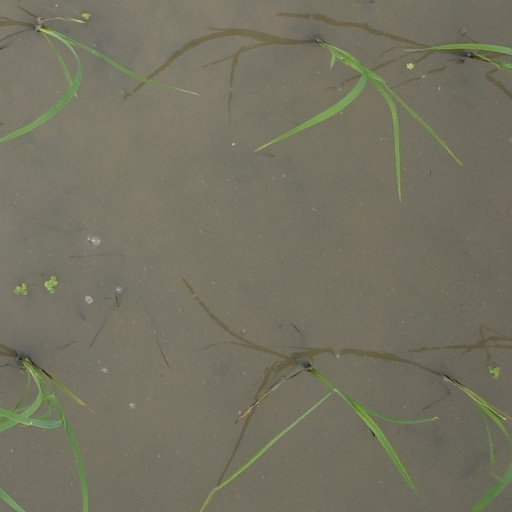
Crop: rice